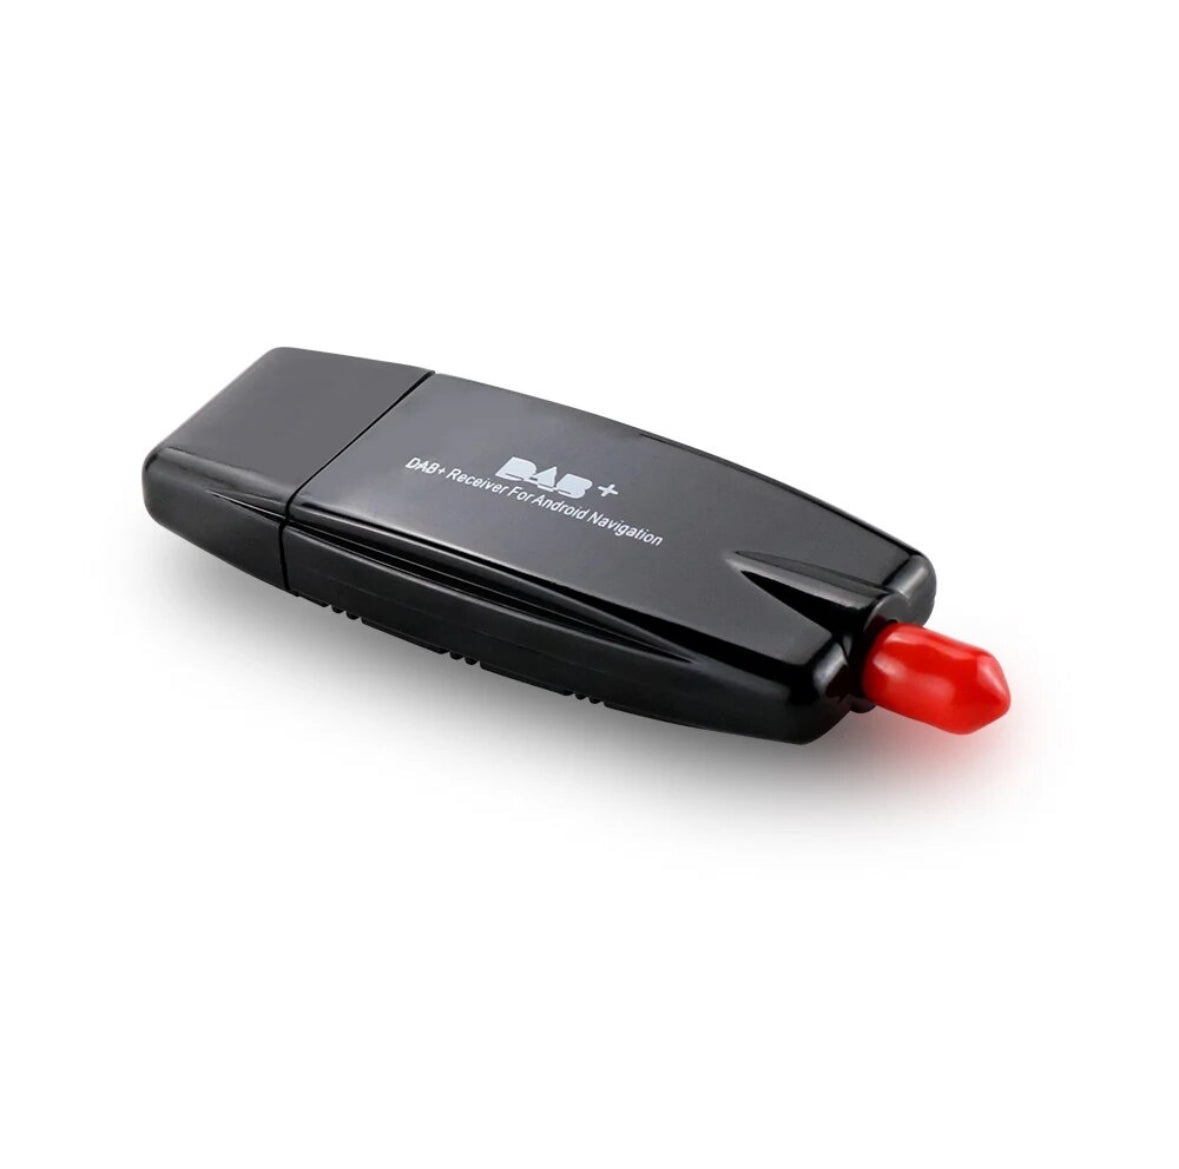
Complete Dab+ uitbreidingsmodule inclusief plakantenne
Complete Dab+ uitbreidingsmodule voor Android navigatiesystemen inclusief plakantenne Let Op ! Dit product ondersteunt alleen onze Apple multimedia spelers
Brand: Autonavipro
Category: Electronics > Audio > Audio Accessories > Satellite Radio Accessories